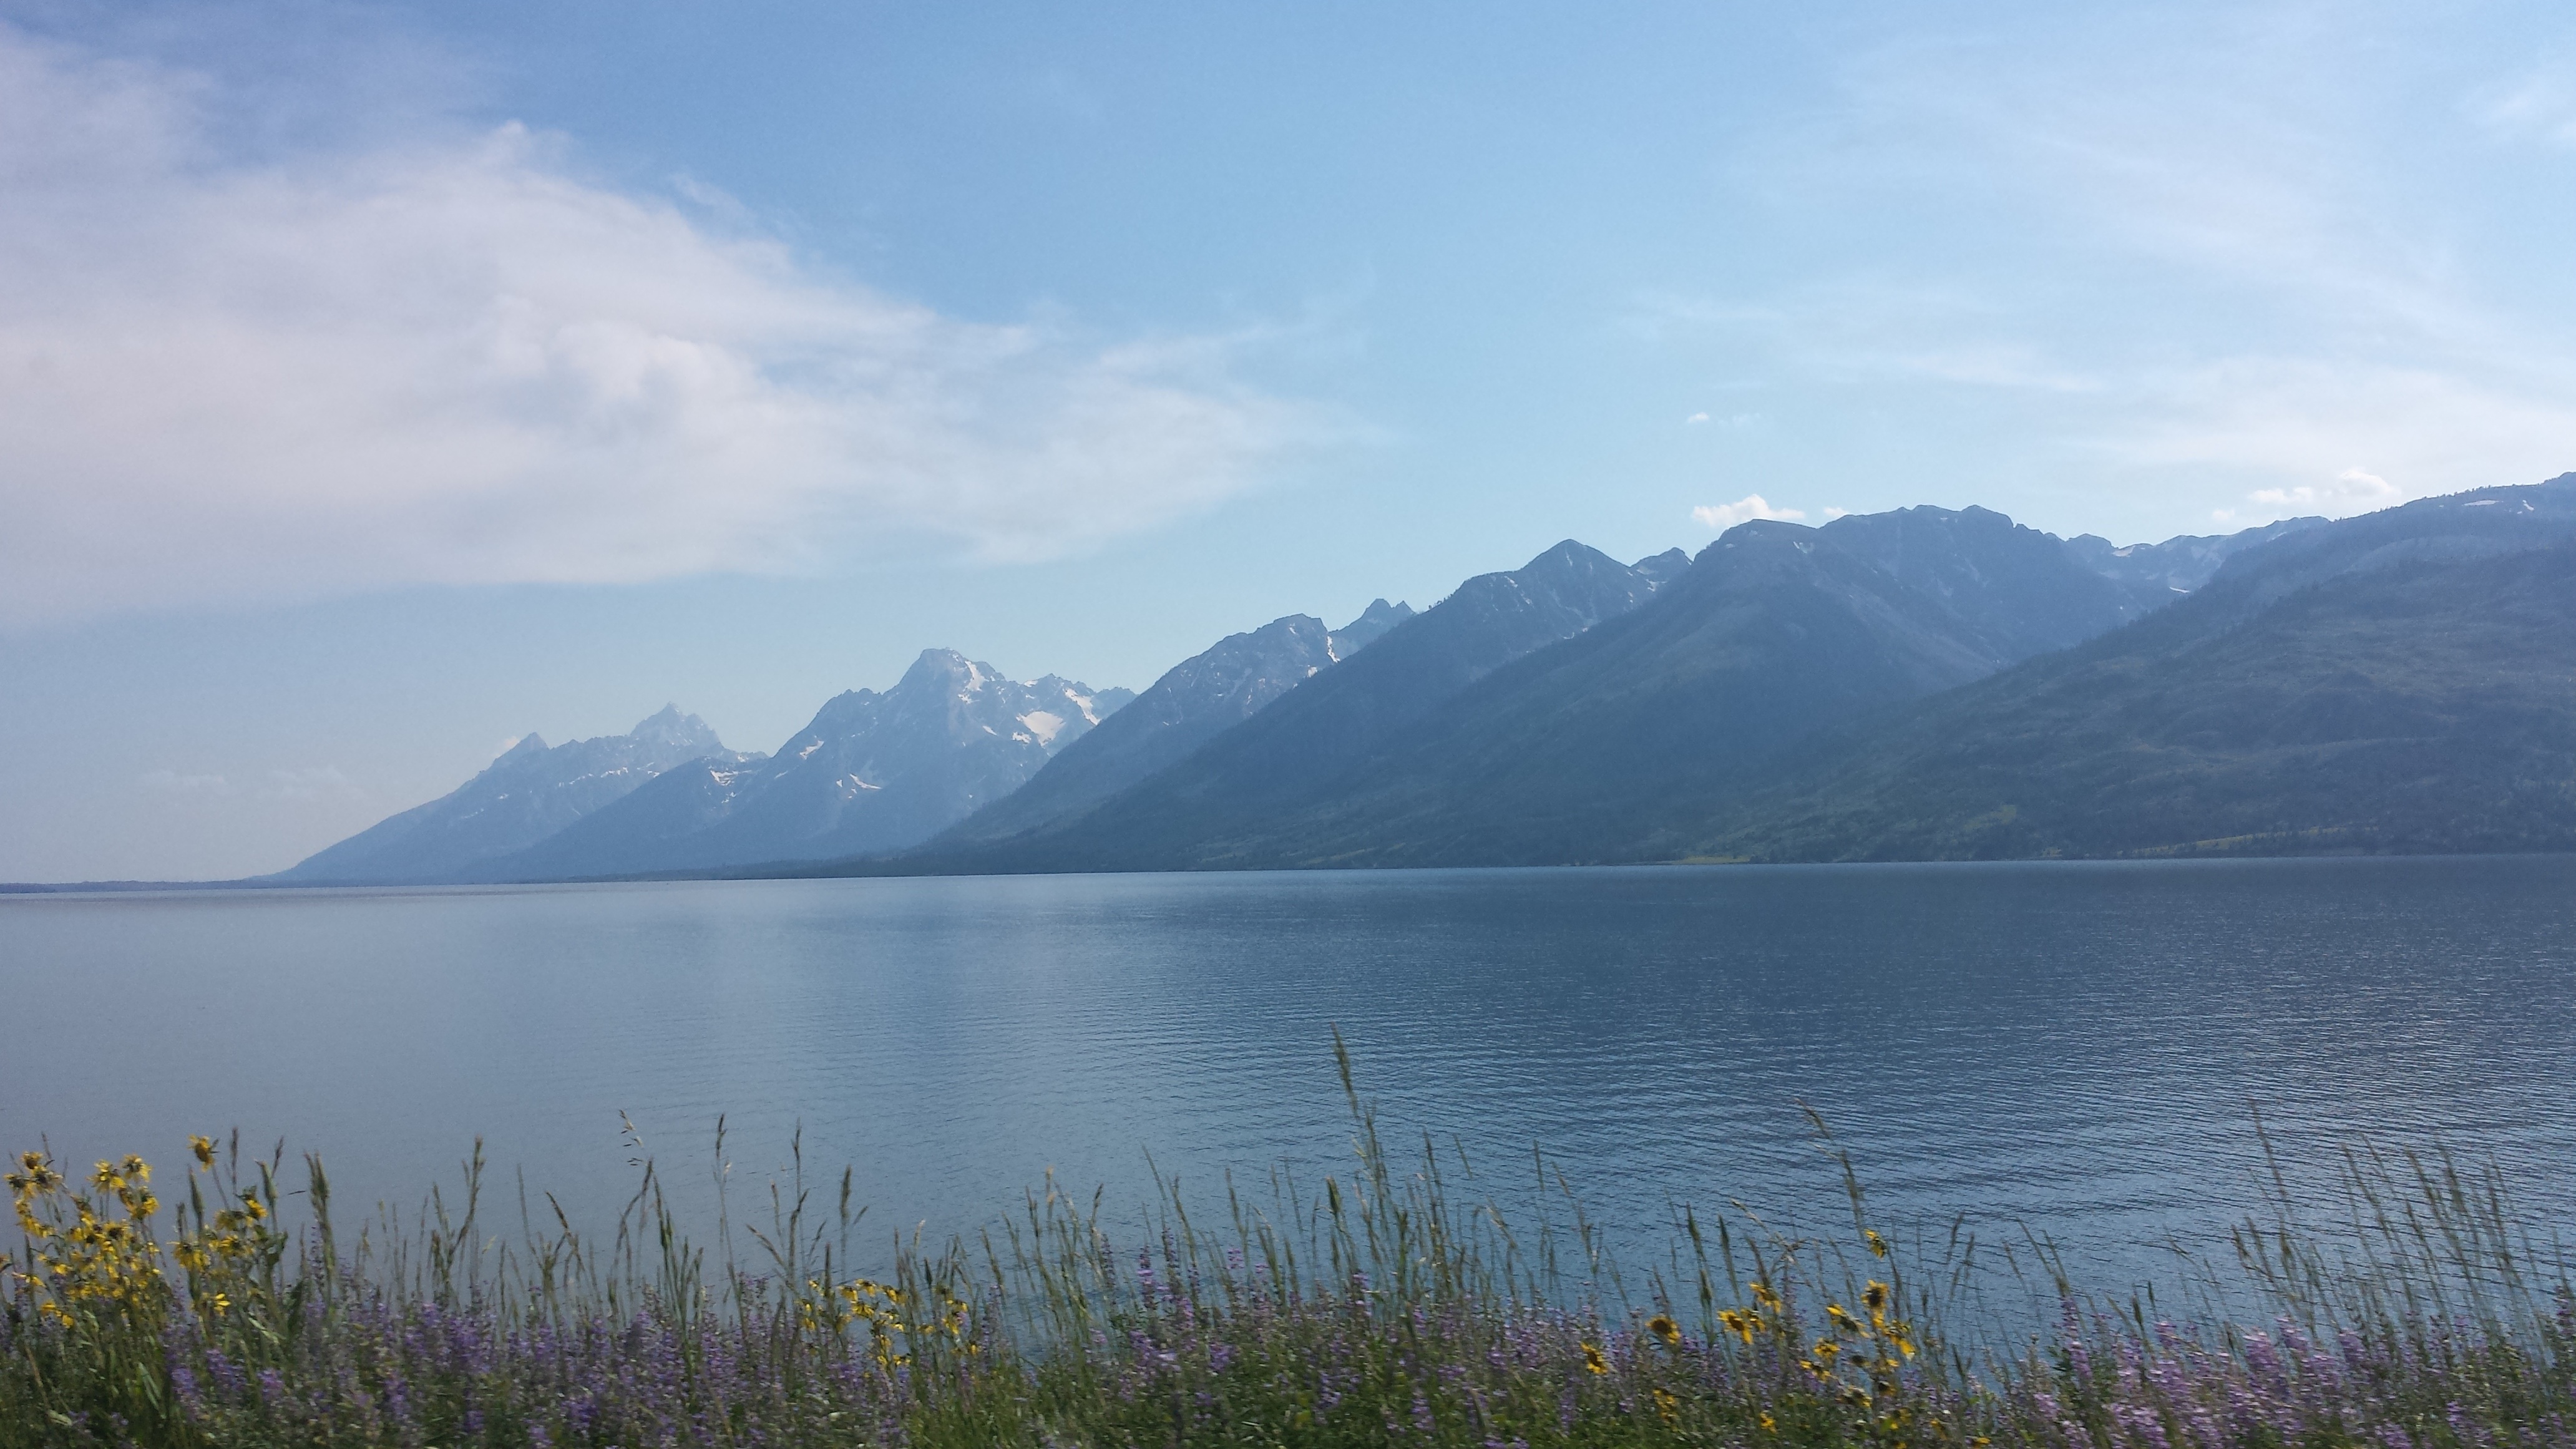
landscape, sea, water, nature, wilderness, mountain, cloud, lake, mountain range, reflection, fjord, reservoir, highland, body of water, mountains, fell, loch, atmospheric phenomenon, mountainous landforms